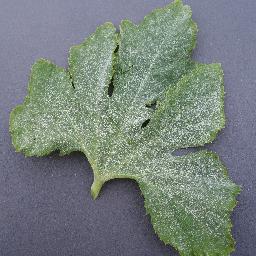
Label: Squash___Powdery_mildew